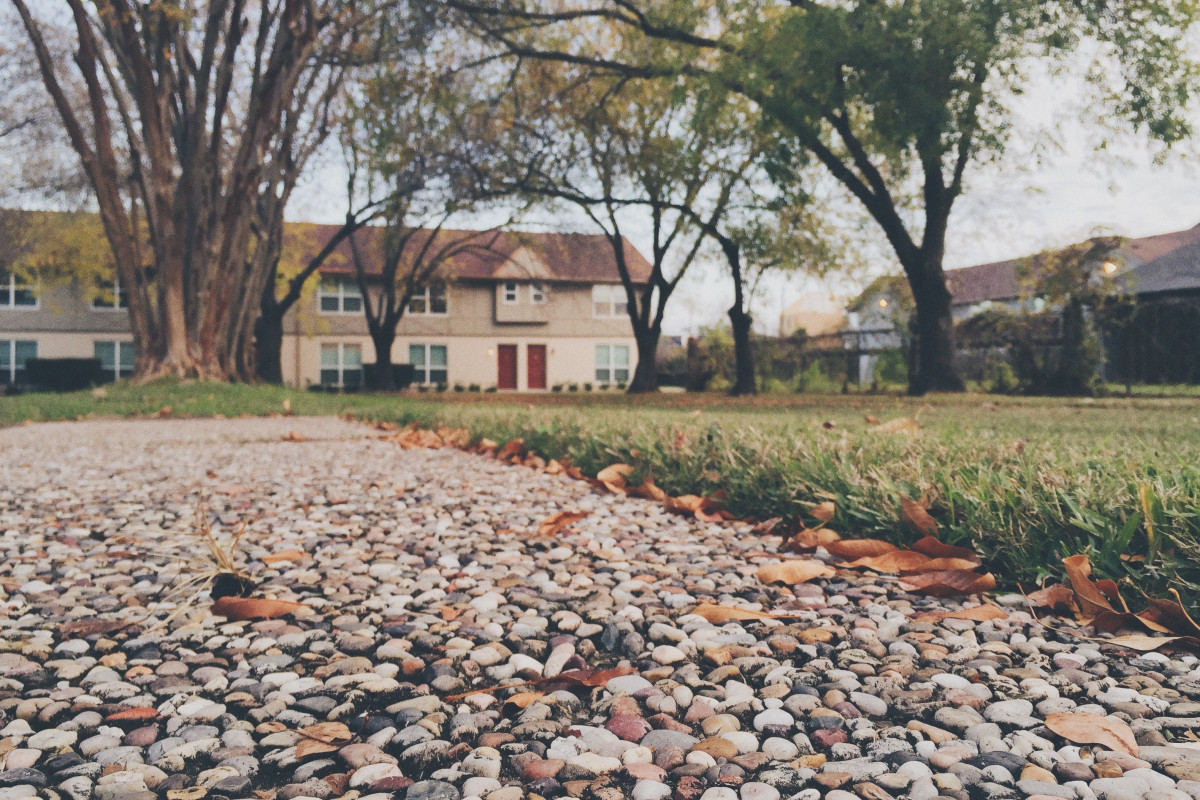
Tags: home, suburb, estate